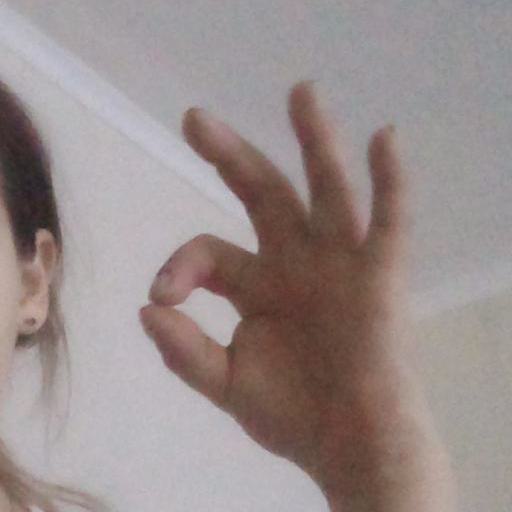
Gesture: ok